Vang Stave Church

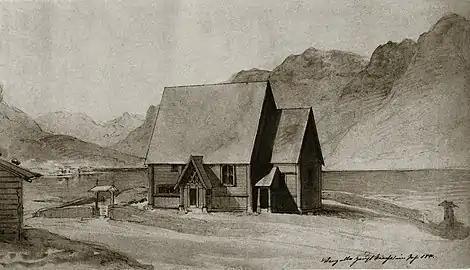
Drawing of the stave church from 1841 by F.W. Schiertz

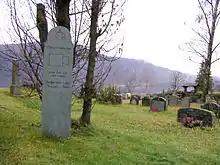
Original location of Vang Stave Church in Norway

While traveling in Norway in 1839, Dahl again visited Vang. He found the stave church still standing, beside a newly built larger log-built church seating 230 parishioners. Demolition of the old one was imminent. Dahl was more than ever convinced that the stave church must be preserved as a cultural monument. He proposed without success to have it re-erected as a Royal Chapel in Christiania, or as a museum church adjacent to the medieval Haakon's Hall in Bergen. Count Herman Wedel Jarlsberg announced his willingness to place it in his park at Bogstad manor near Christiania, but he died before the plan could be carried out.